Alicia Arango

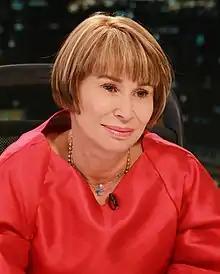

Alicia Victoria Arango Olmos (born 1 October 1958) is a Colombian politician and businesswoman, who served as the Minister of Interior and the Minister of Labor of Colombia. She was previously the private secretary of President Álvaro Uribe's Casa de Nariño and the nation's ambassador to the United Nations at Geneva.